Stamp album

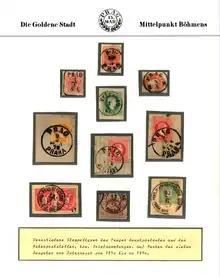
Customised stamp album page for a Marcophily collection of Prague postmarks

Stamp albums are books used to house a collection of postage stamps.